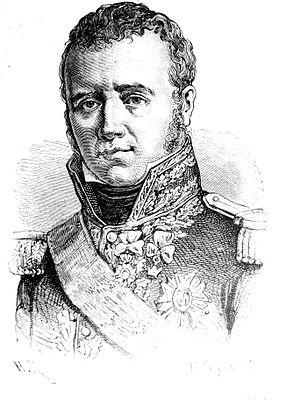
La bataille d'Espinosa s'est disputée les 10 et 11 novembre 1808, près du bourg d'Espinosa dans les montagnes de Cantabrie et aboutit à la victoire des Français commandés par le maréchal Victor face à l'armée de Galice du lieutenant-général Joaquin Blake.